BAC One-Eleven

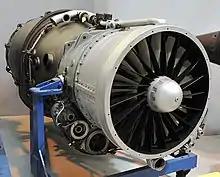
The selected Rolls-Royce Spey low-bypass turbofan

Market research showed the 59-seat BAC 107 was too small, and the design was reworked in 1961, with passenger capacity growing to 80 seats, and BS75s being discarded in favour of Rolls-Royce Speys. The revised design was redesignated the BAC 111 (later known as the One-Eleven), with BAC abandoning the VC11 project to concentrate on the more promising One-Eleven. Unlike contemporary British airliners such as the Hawker Siddeley Trident, the One-Eleven was not designed specifically to meet the needs of the state-owned British European Airways or British Overseas Airways Corporation, but on the needs of airlines around the world, and BAC expected orders for as many as 400.